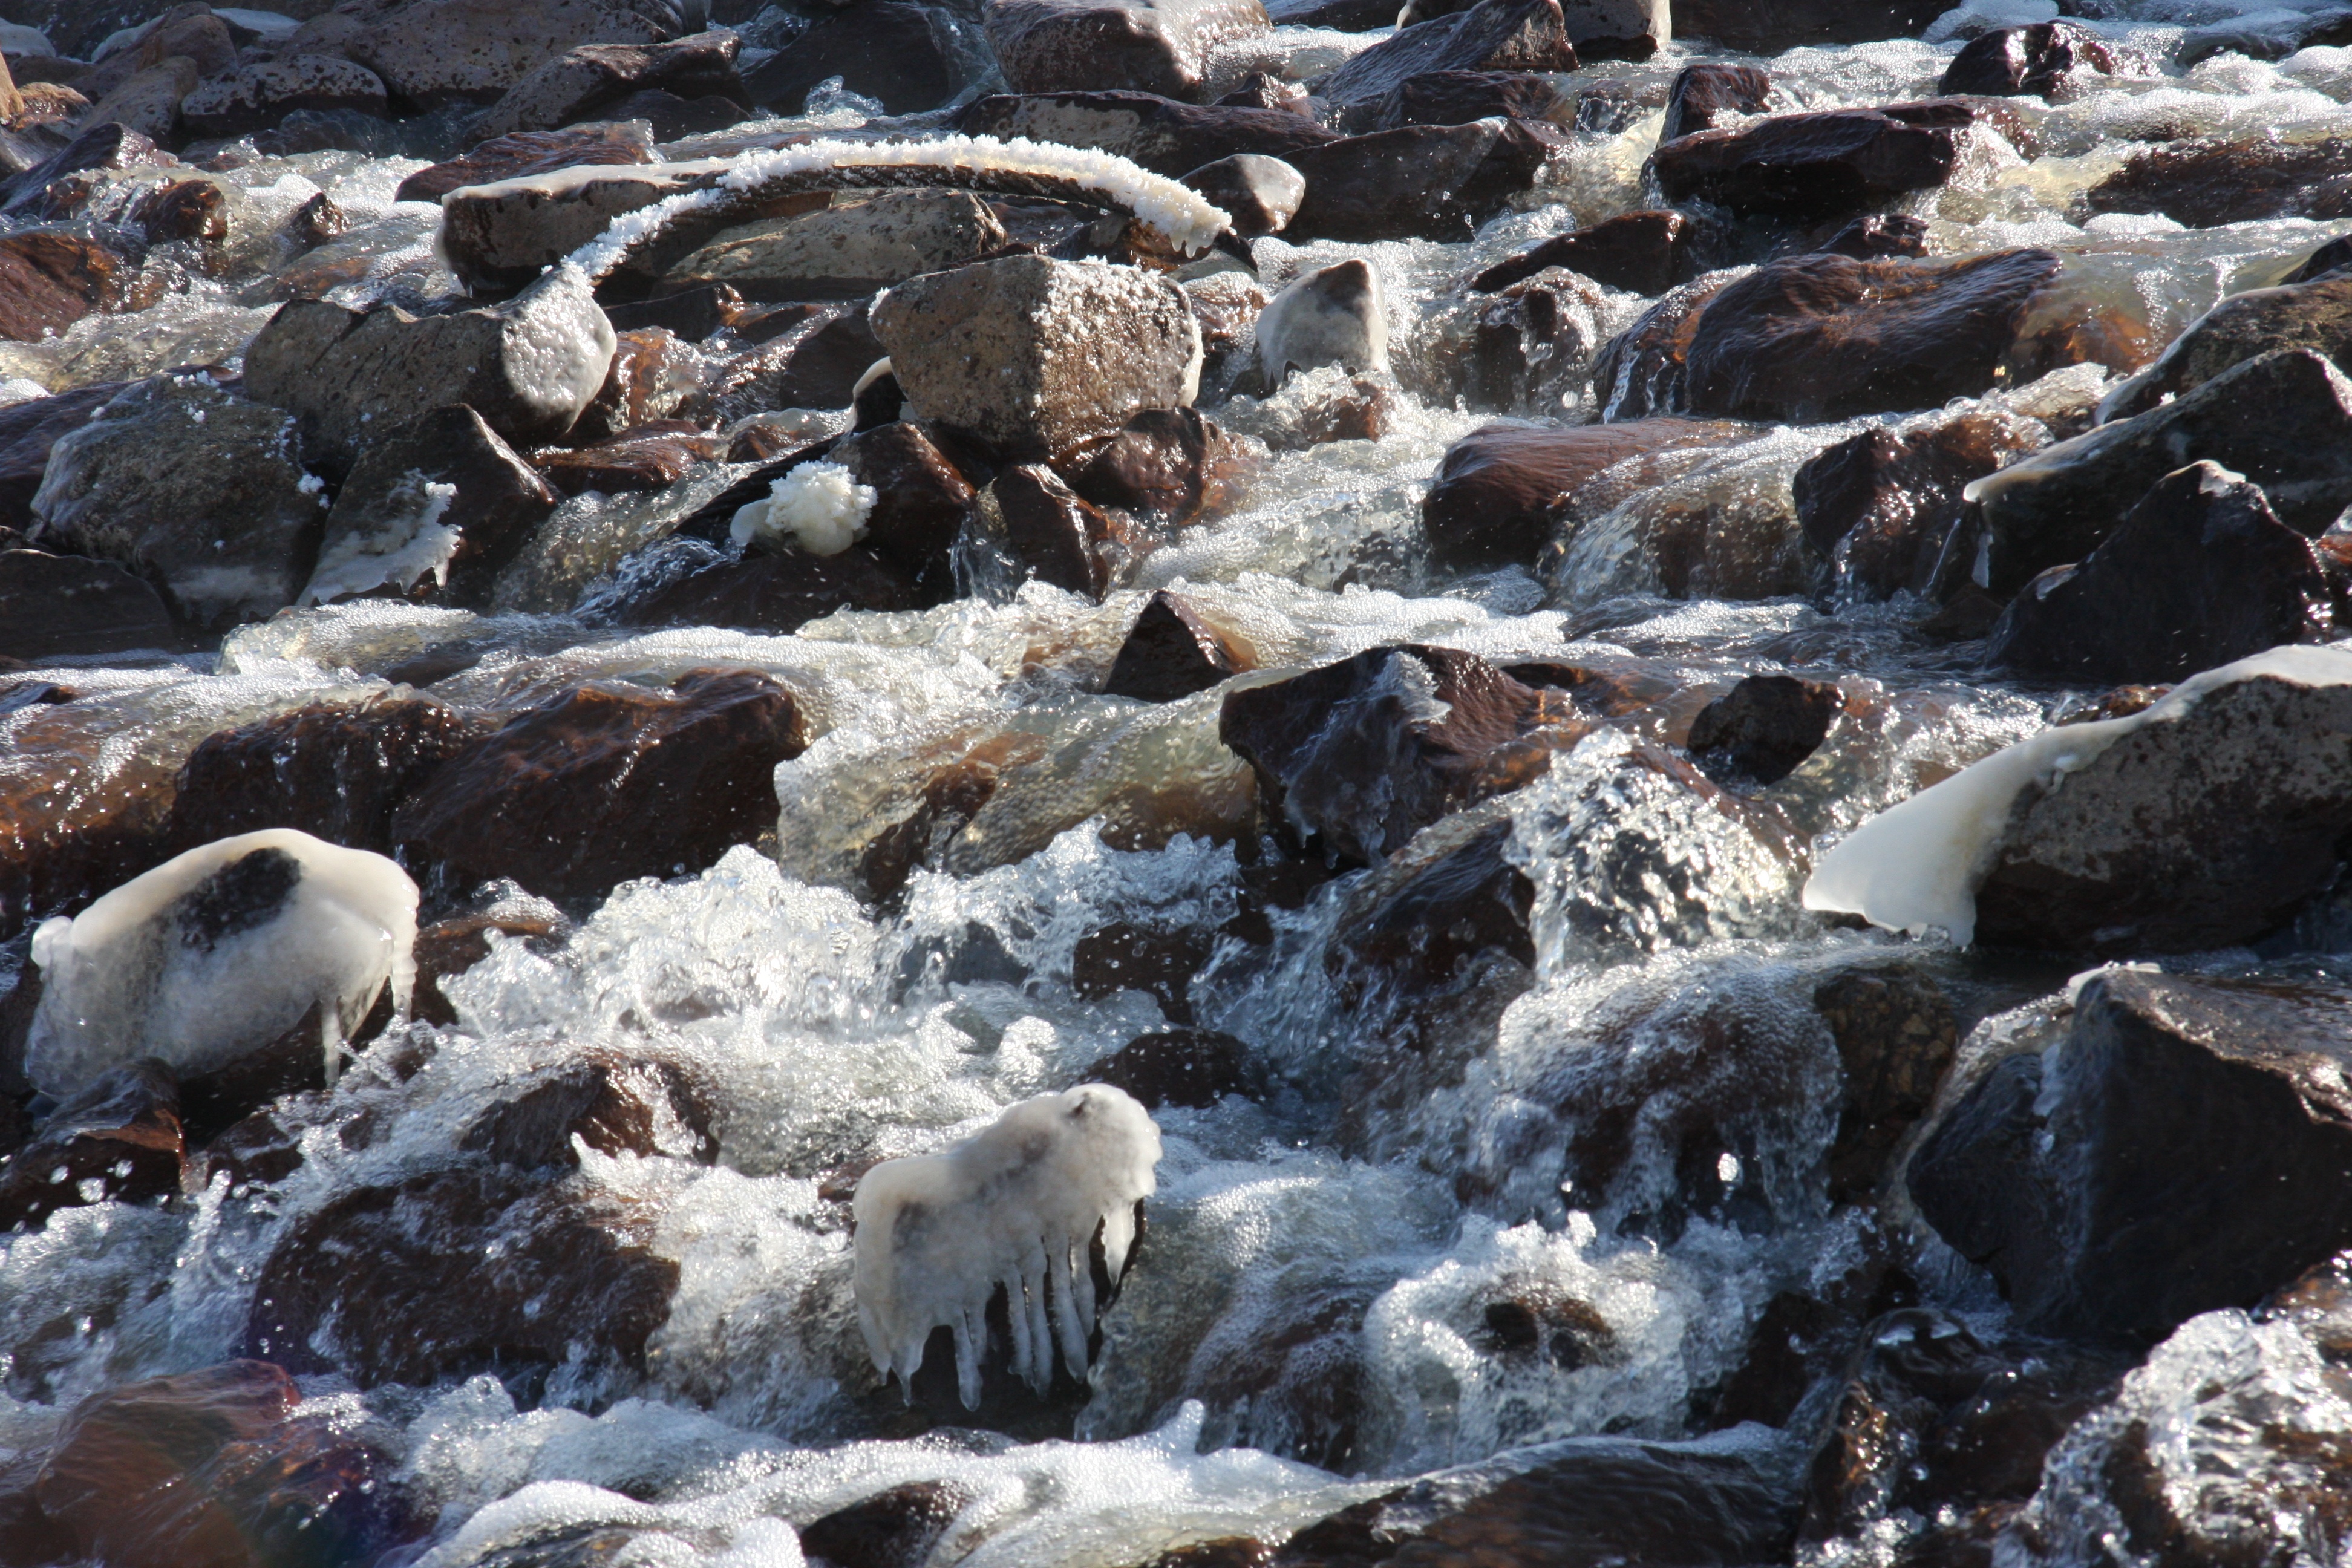
beach, sea, coast, water, nature, rock, snow, cold, winter, shore, river, photo, stream, ice, rapid, frozen, stones, boulder